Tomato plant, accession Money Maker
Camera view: tilt-top (135 deg); turntable rotation: 30 degrees
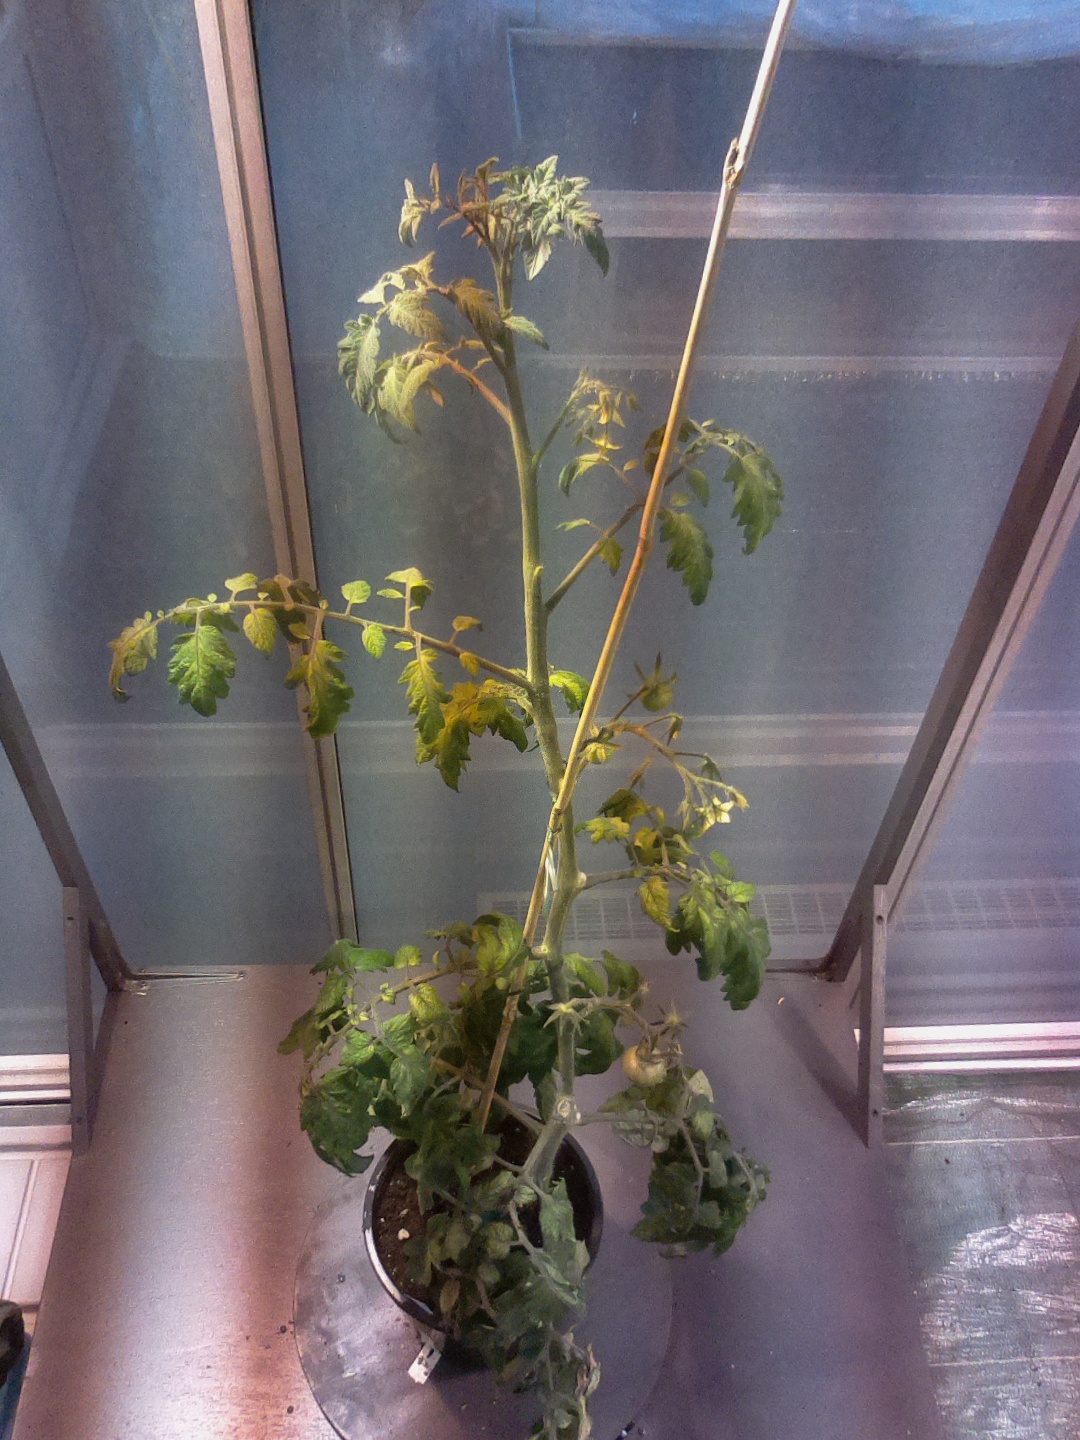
BBCH growth stage 73: 30%-40% of final fruit size